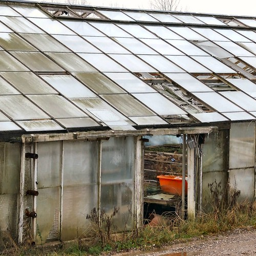
detail of the abandoned greenhouses